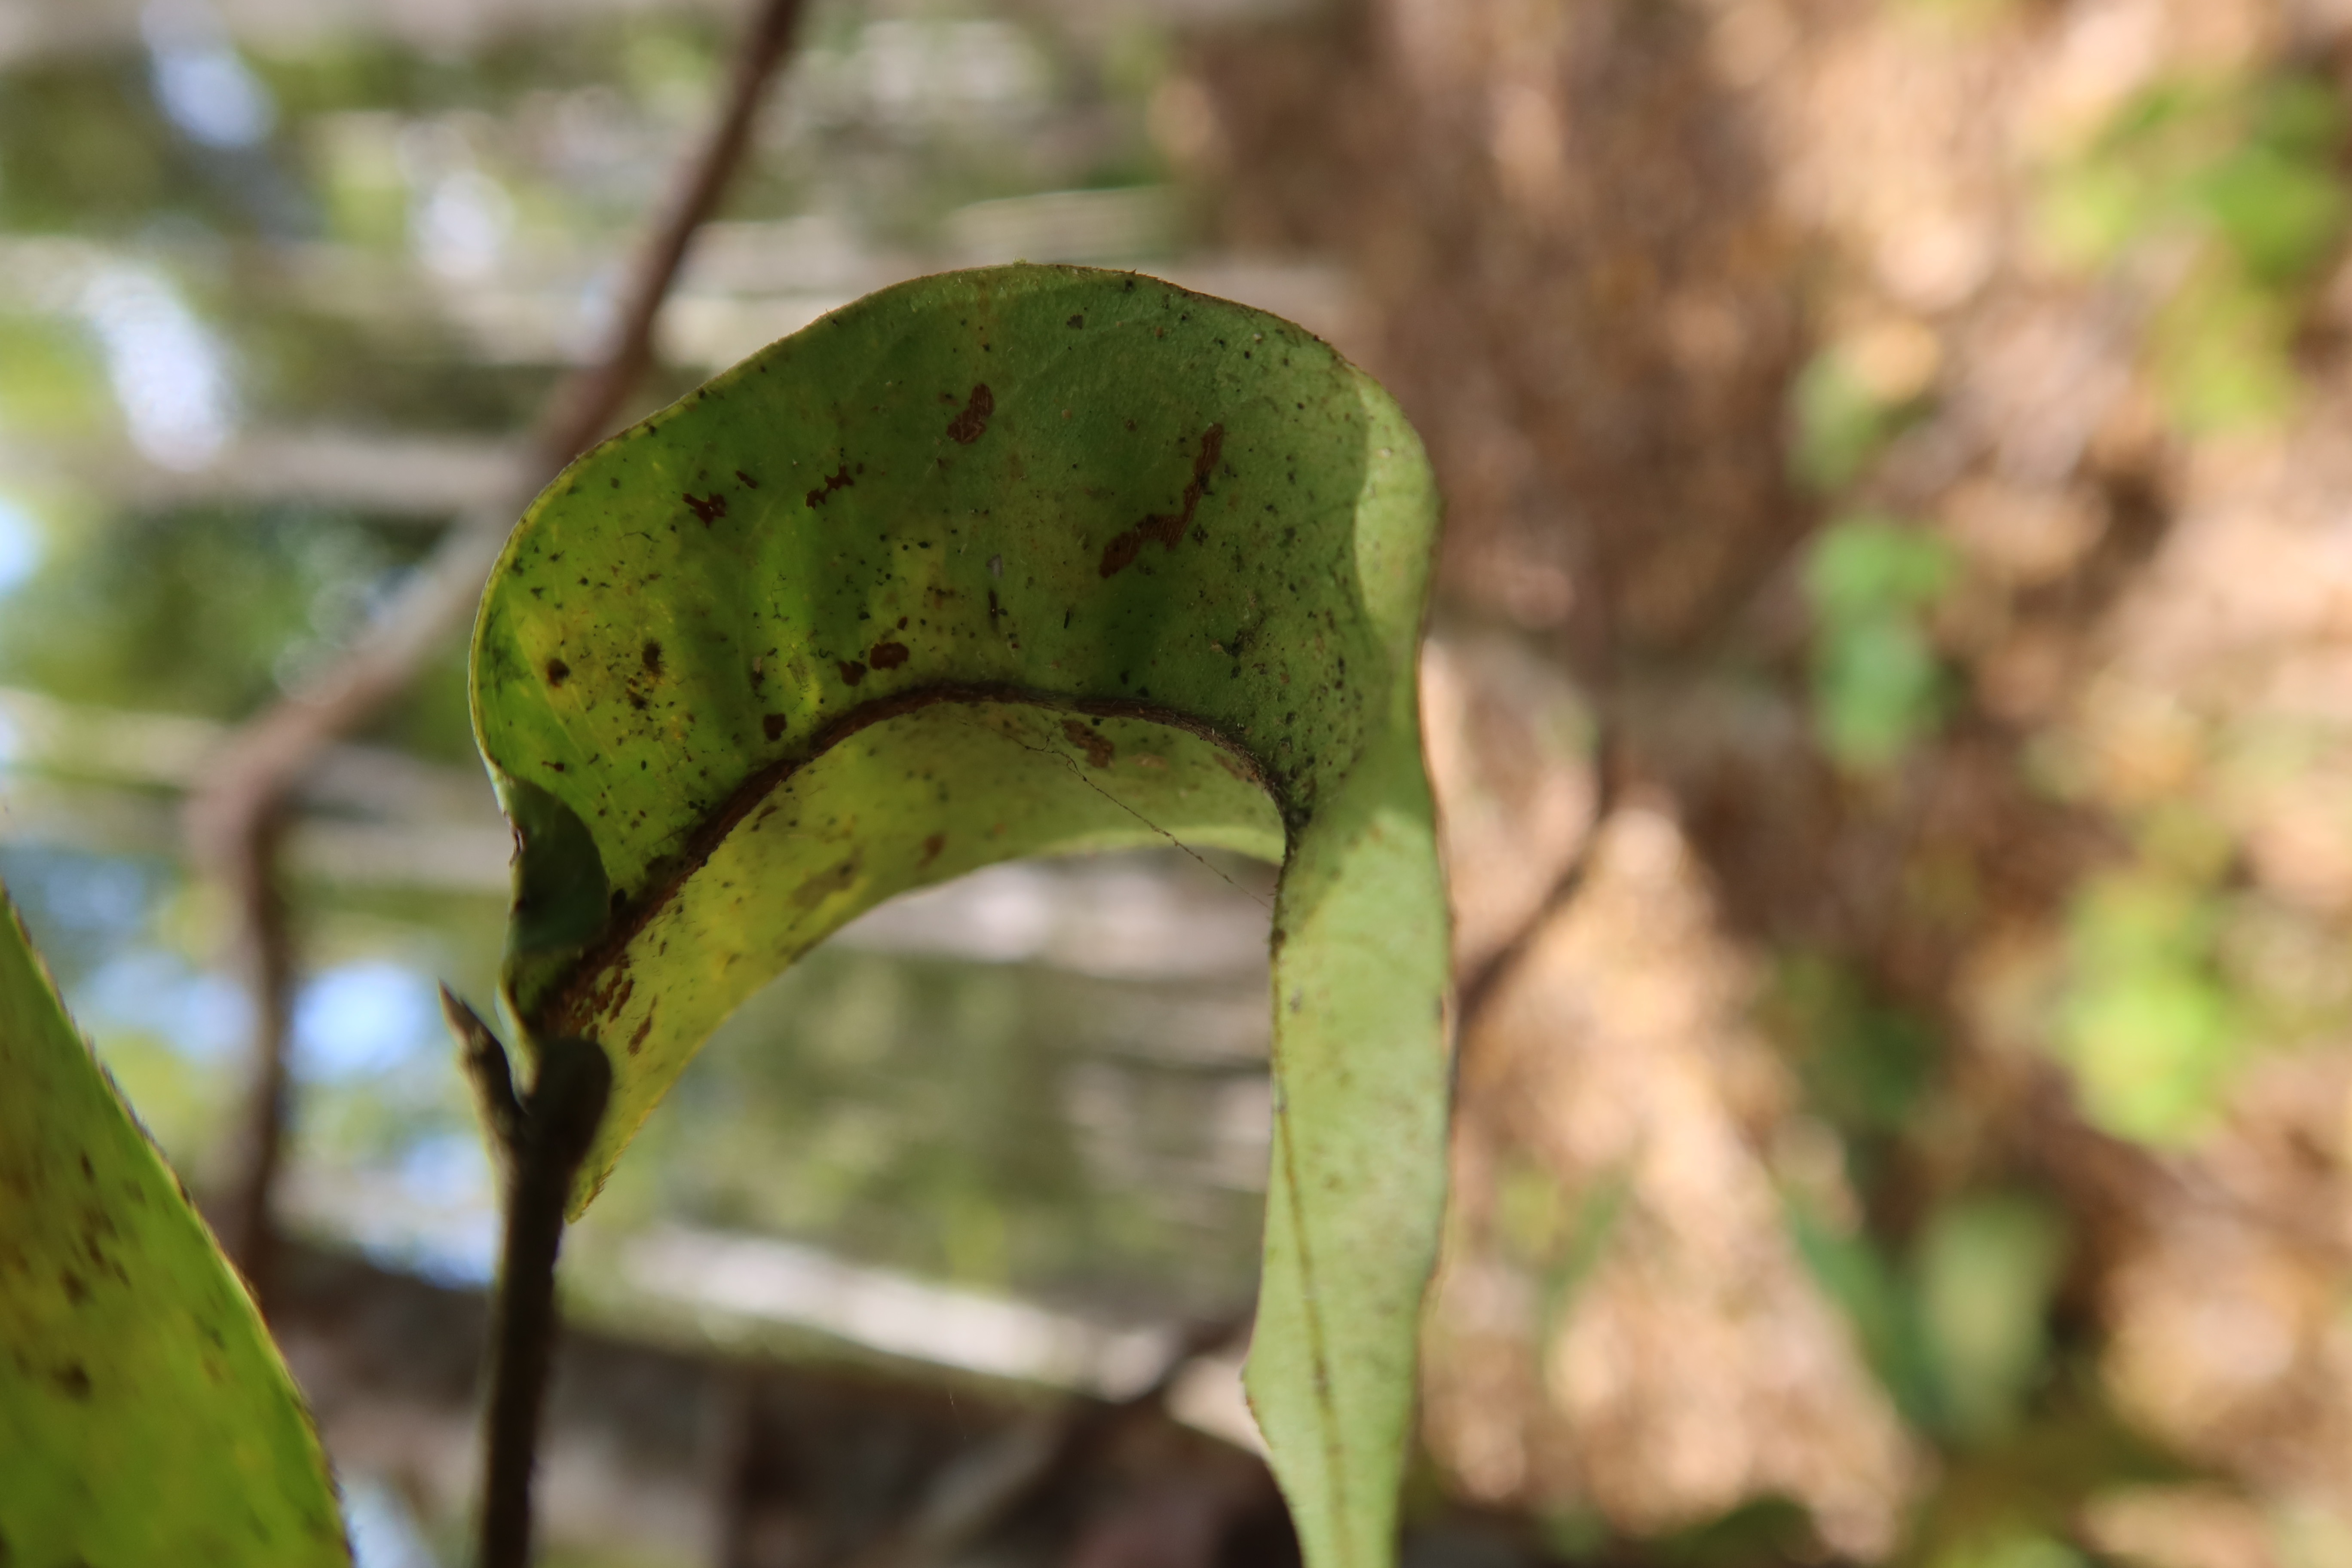
Label: Black spots